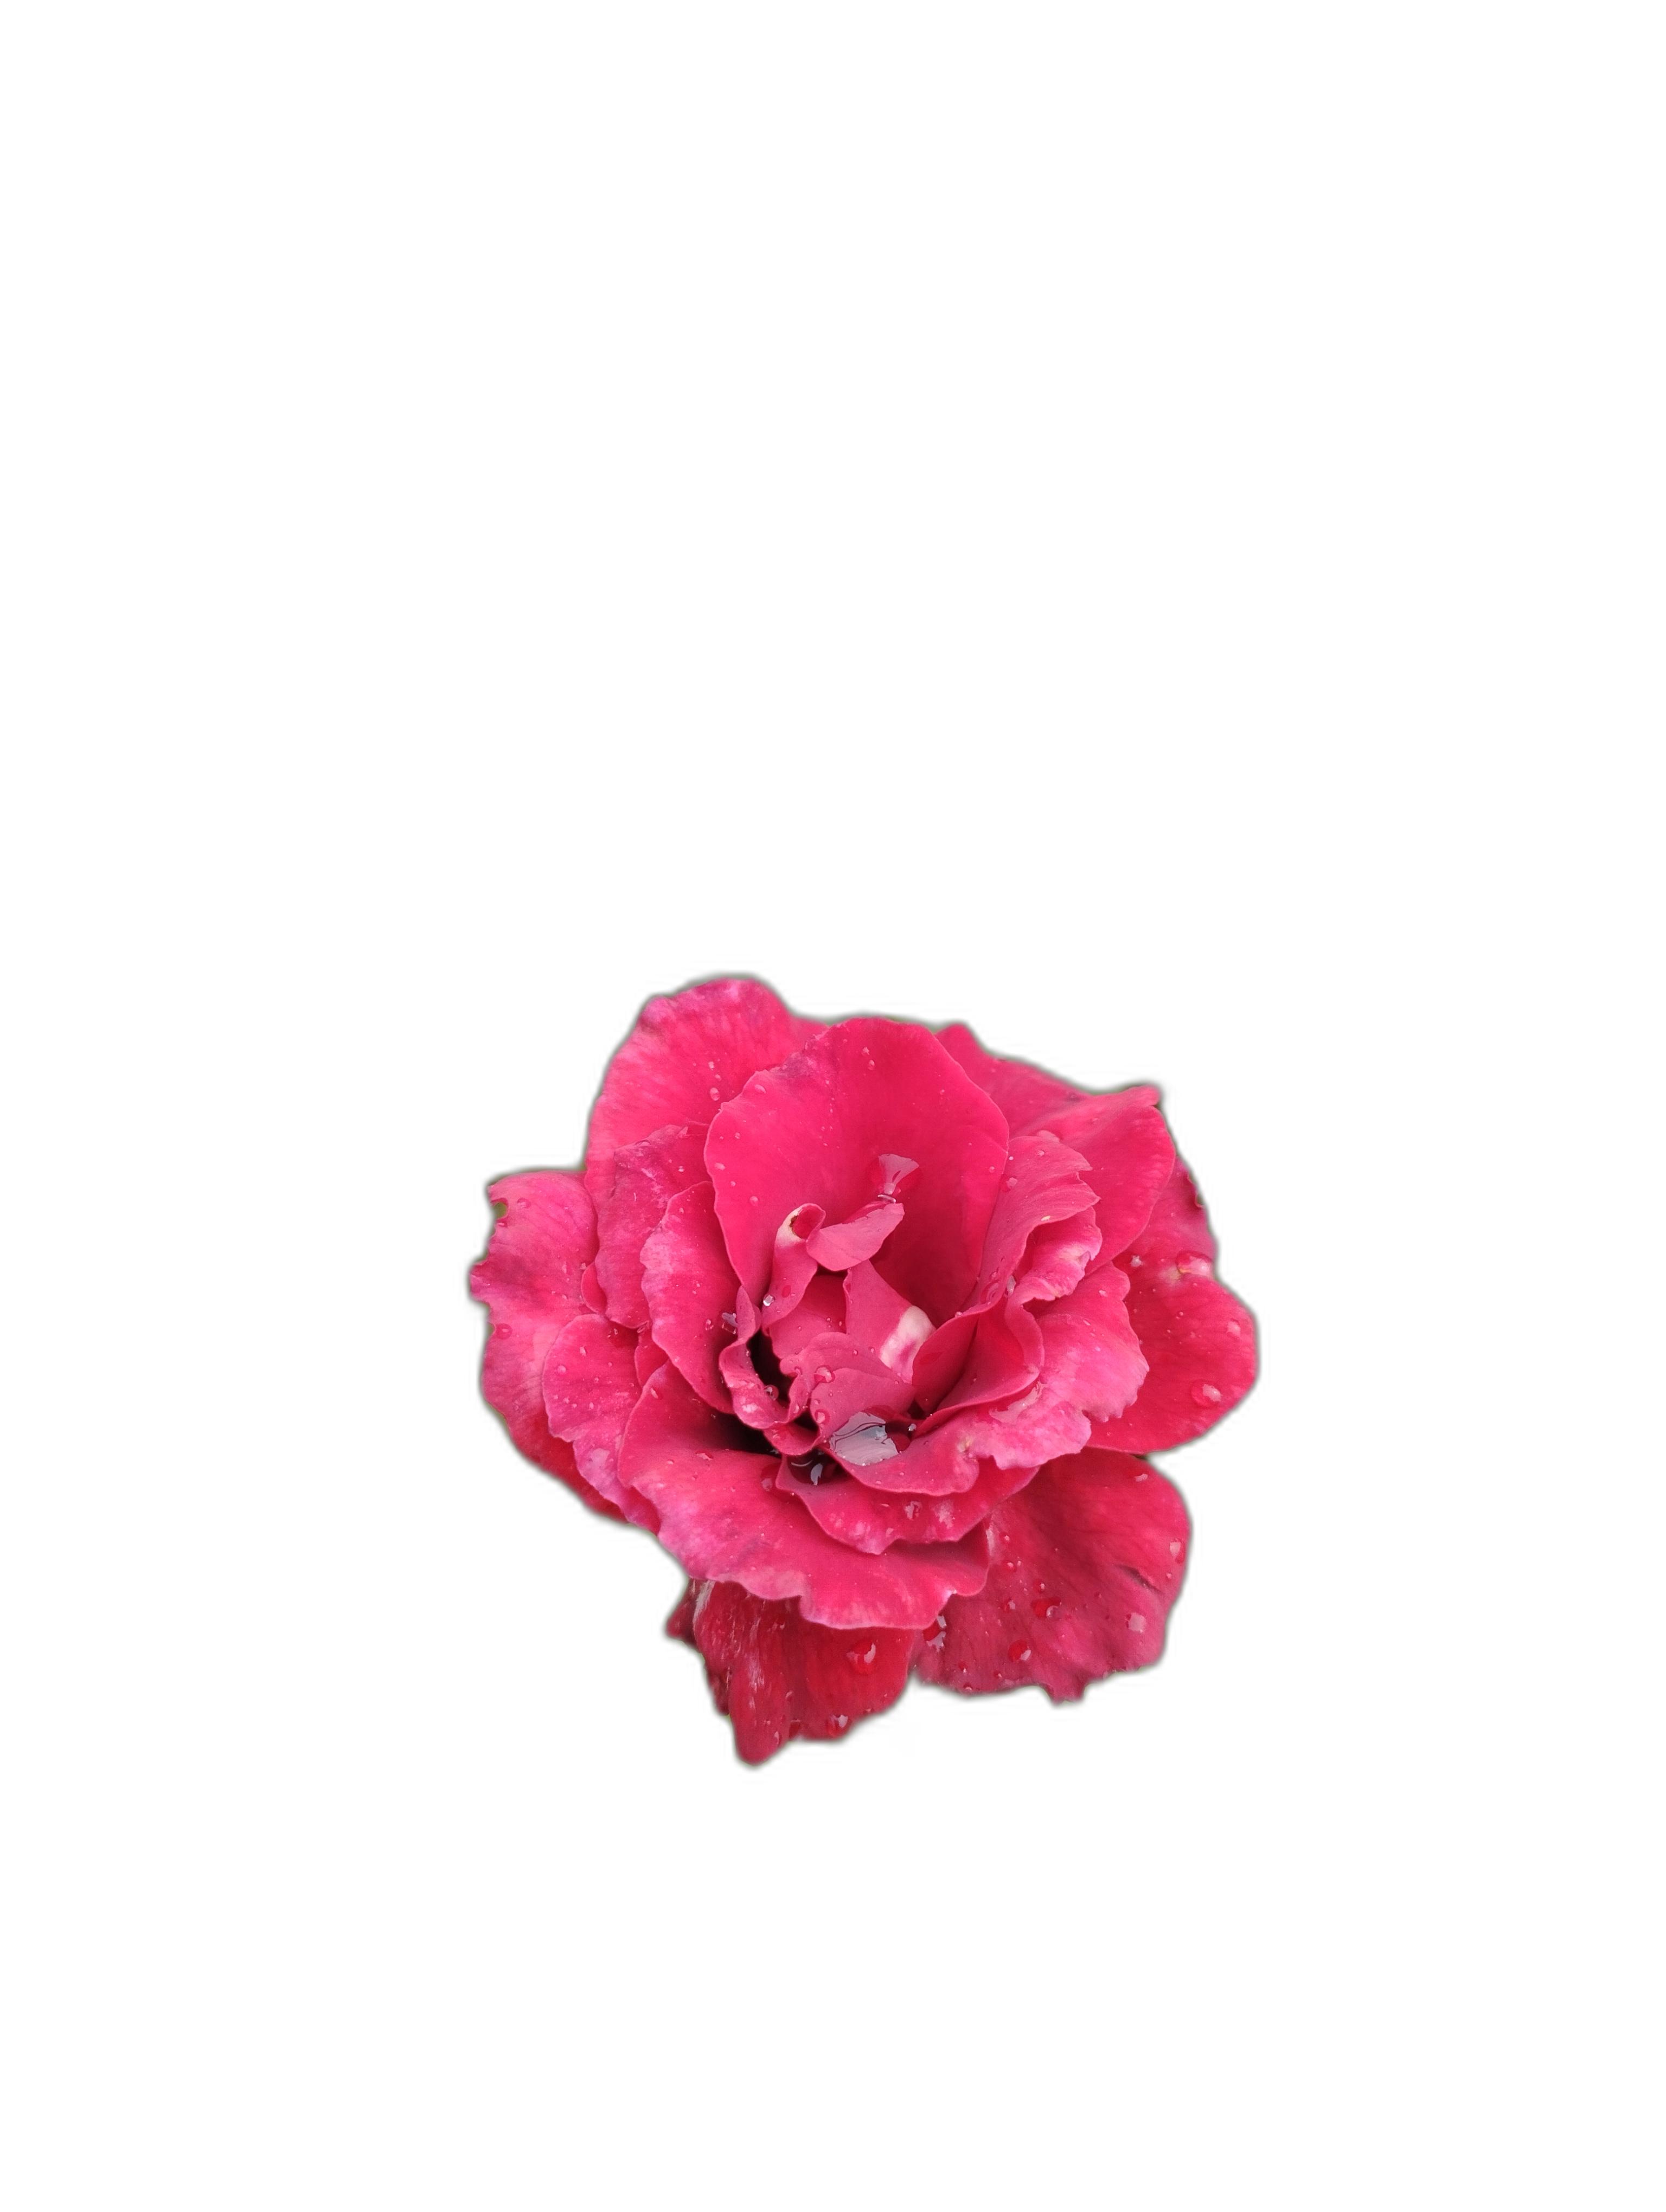
Label: Rose